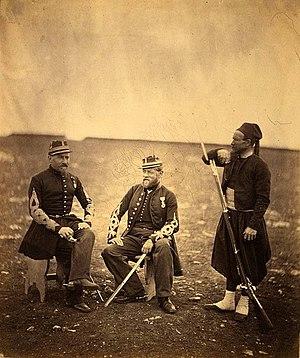
La guerre de Crimée opposa de 1853 à 1856 l'Empire russe à une coalition formée de l'Empire ottoman, de la France, du Royaume-Uni et du royaume de Sardaigne. Provoqué par l'expansionnisme russe et la crainte d'un effondrement de l'Empire ottoman, le conflit se déroula essentiellement en Crimée autour de la base navale de Sébastopol. Il s'acheva par la défaite de la Russie, entérinée par le traité de Paris de 1856.